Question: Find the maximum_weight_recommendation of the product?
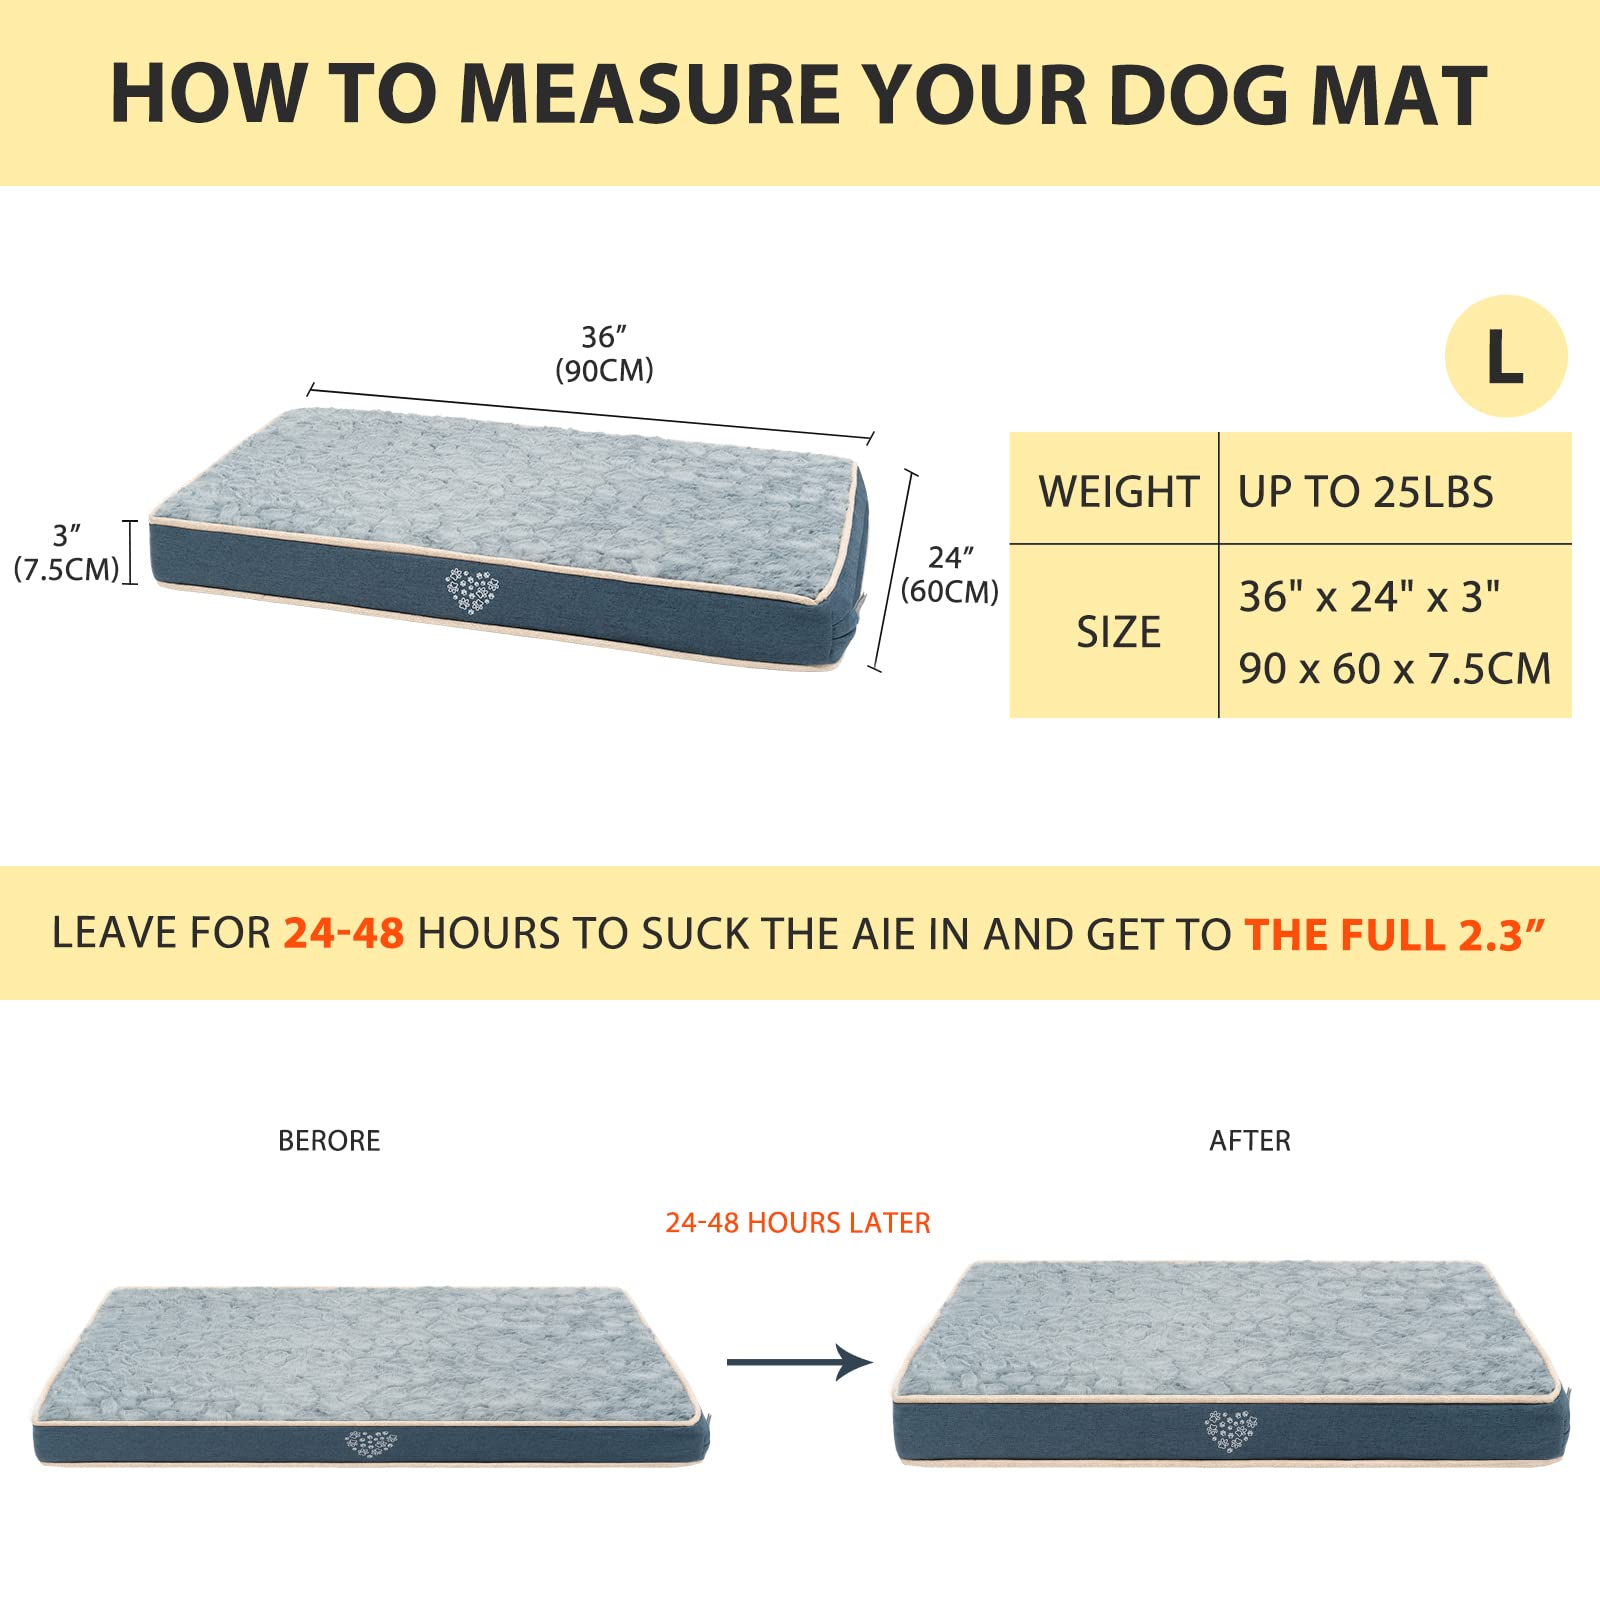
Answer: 25 pound